Liturgy

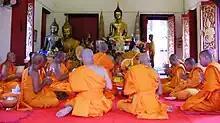
Buddhist liturgy

The word "liturgy", derived from the technical term in ancient Greek, "leitourgia", which means "work or service for the people" is a literal translation of the two affixes λήϊτος, "leitos", derived from the Attic form of λαός ("people, public"), and ἔργον, "ergon", meaning "work, service".